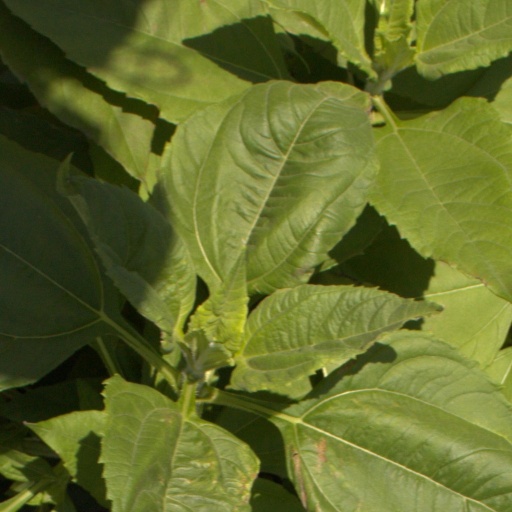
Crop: Jerusalem artichoke